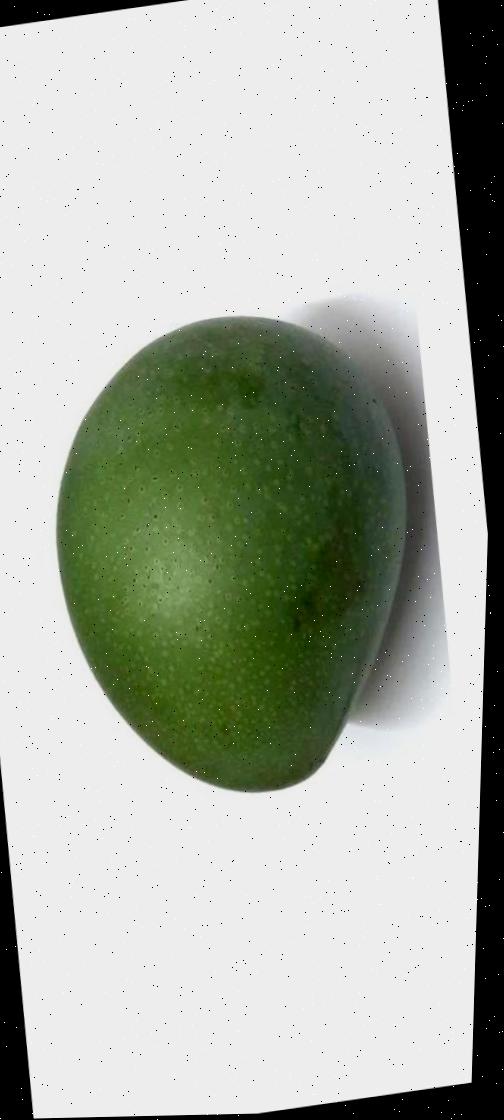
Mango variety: Ashshina Zhinuk